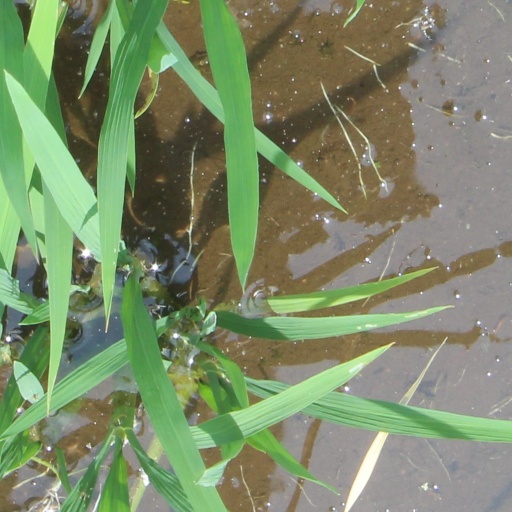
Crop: rice